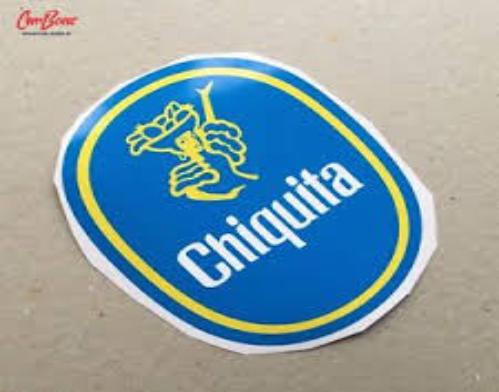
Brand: Chiquita
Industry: Clothes